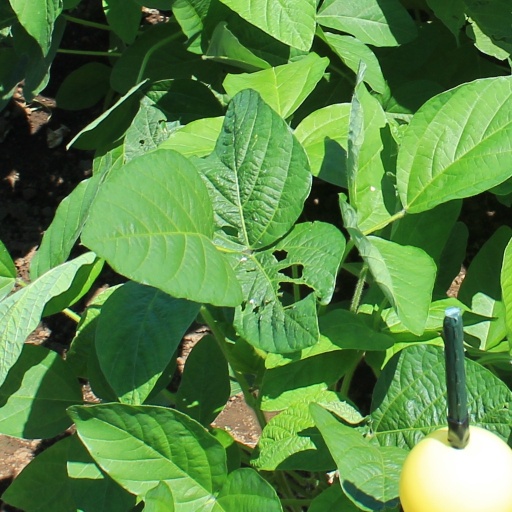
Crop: soybean